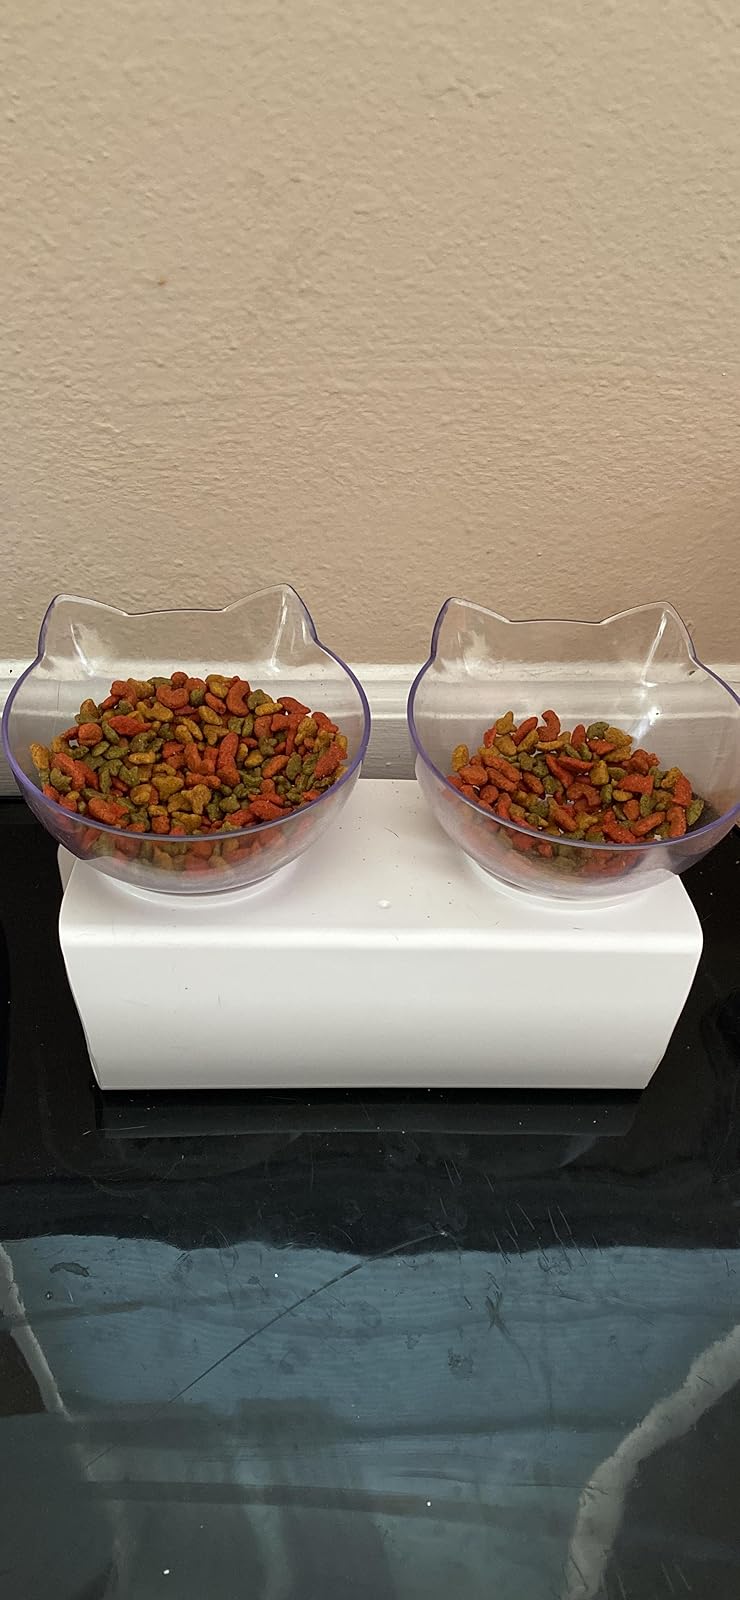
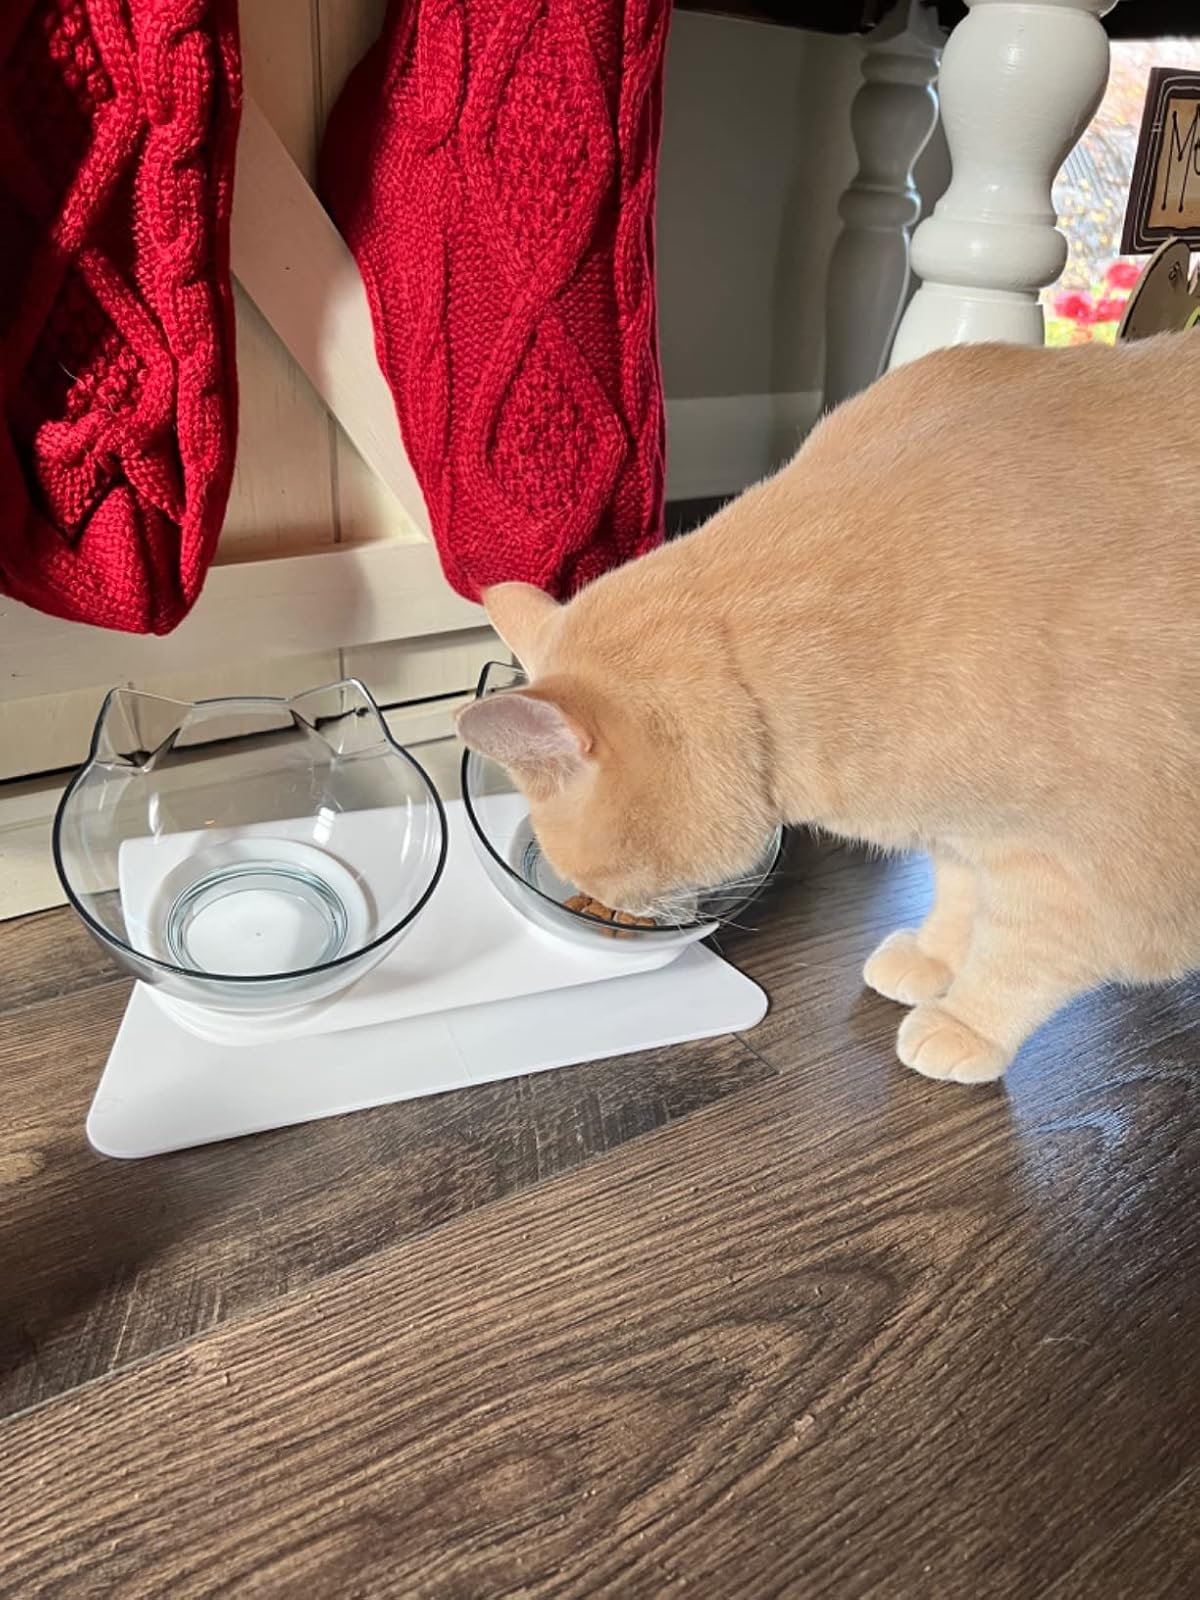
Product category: items_bowl
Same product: yes